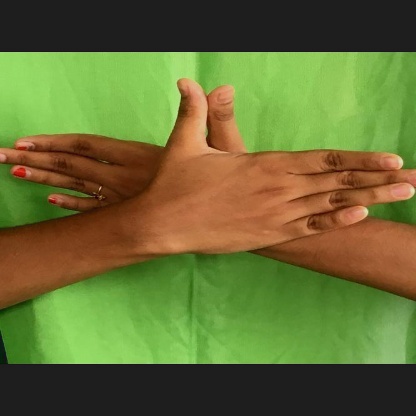
Mudra: Garuda